House of Five Leaves

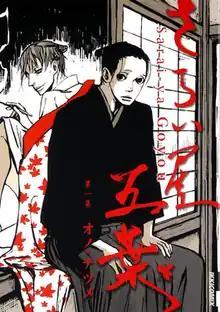
Cover of the first manga volume, featuring Yaichi (left) and Masanosuke (right)

is a Japanese manga series written and illustrated by Natsume Ono. It was serialized in Shogakukan's manga magazine "Monthly Ikki" from November 2005 to July 2010, with its chapters published in eight volumes under the Ikki Comix imprint. It is licensed for distribution in North America by Viz Media.